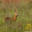
Label: deer